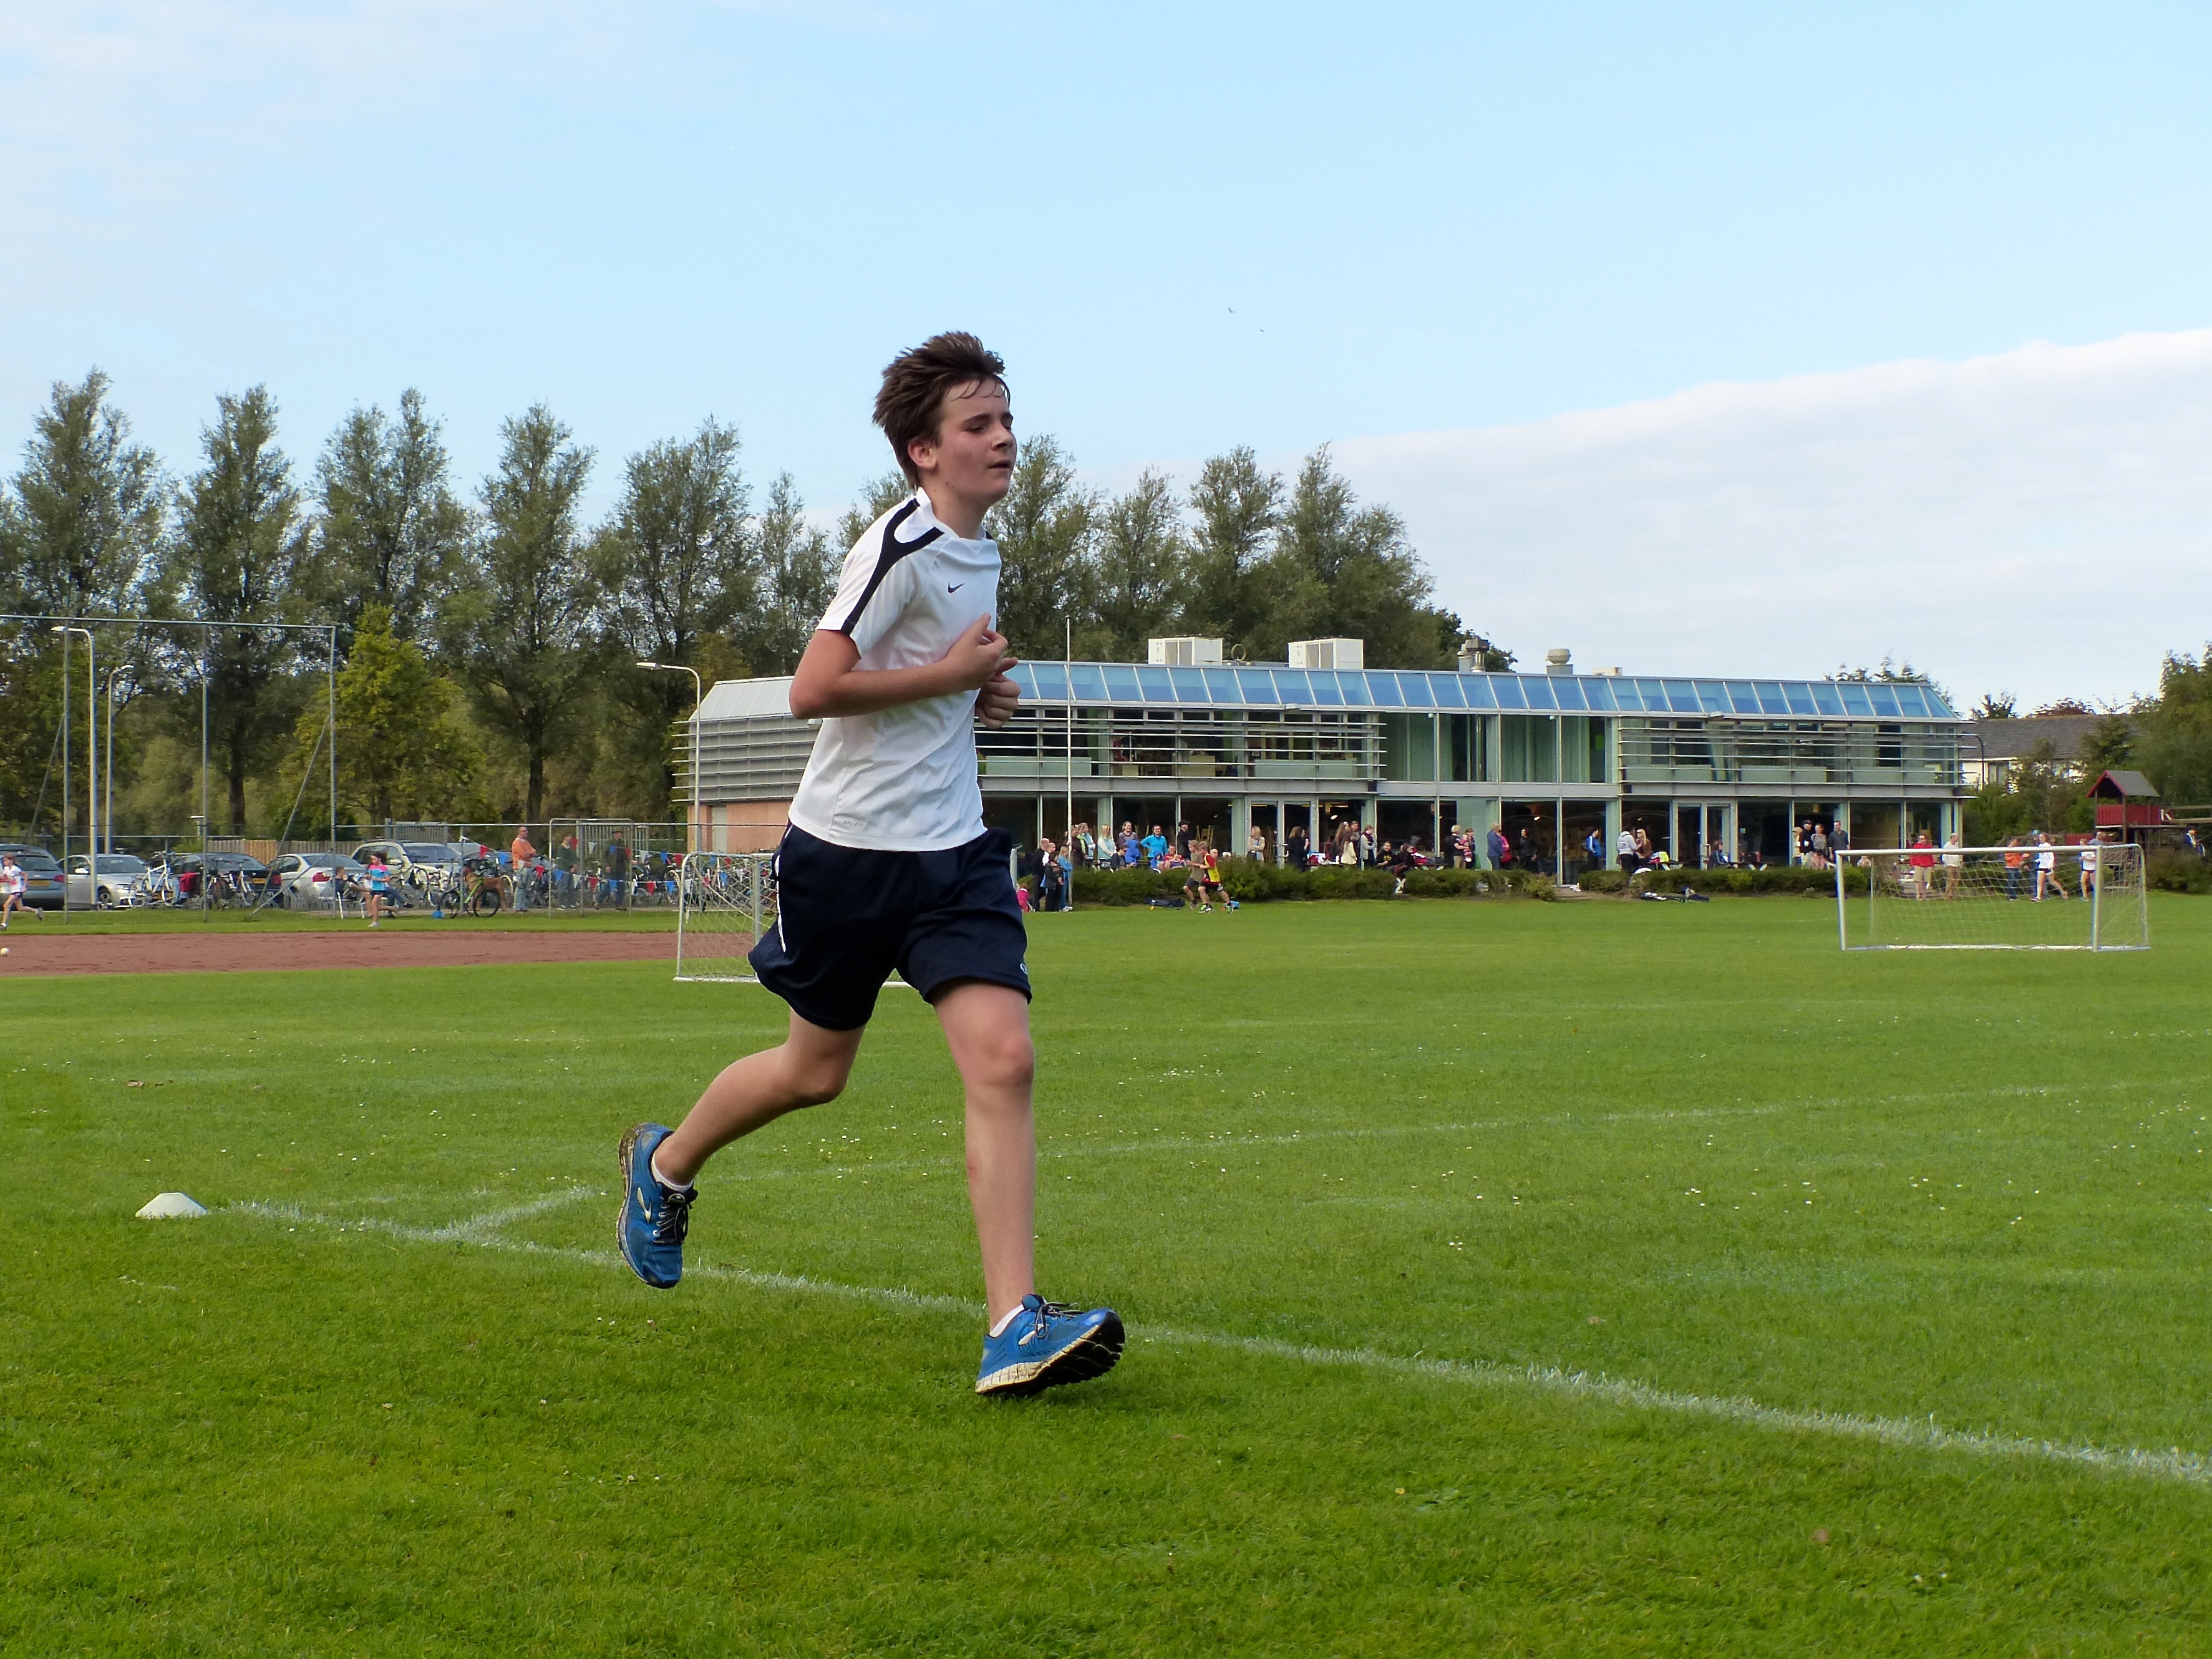
structure, run, country, soccer, runner, cross, ash, stadium, player, hague, 2013, american, sports, school, tournament, team sport, competition event